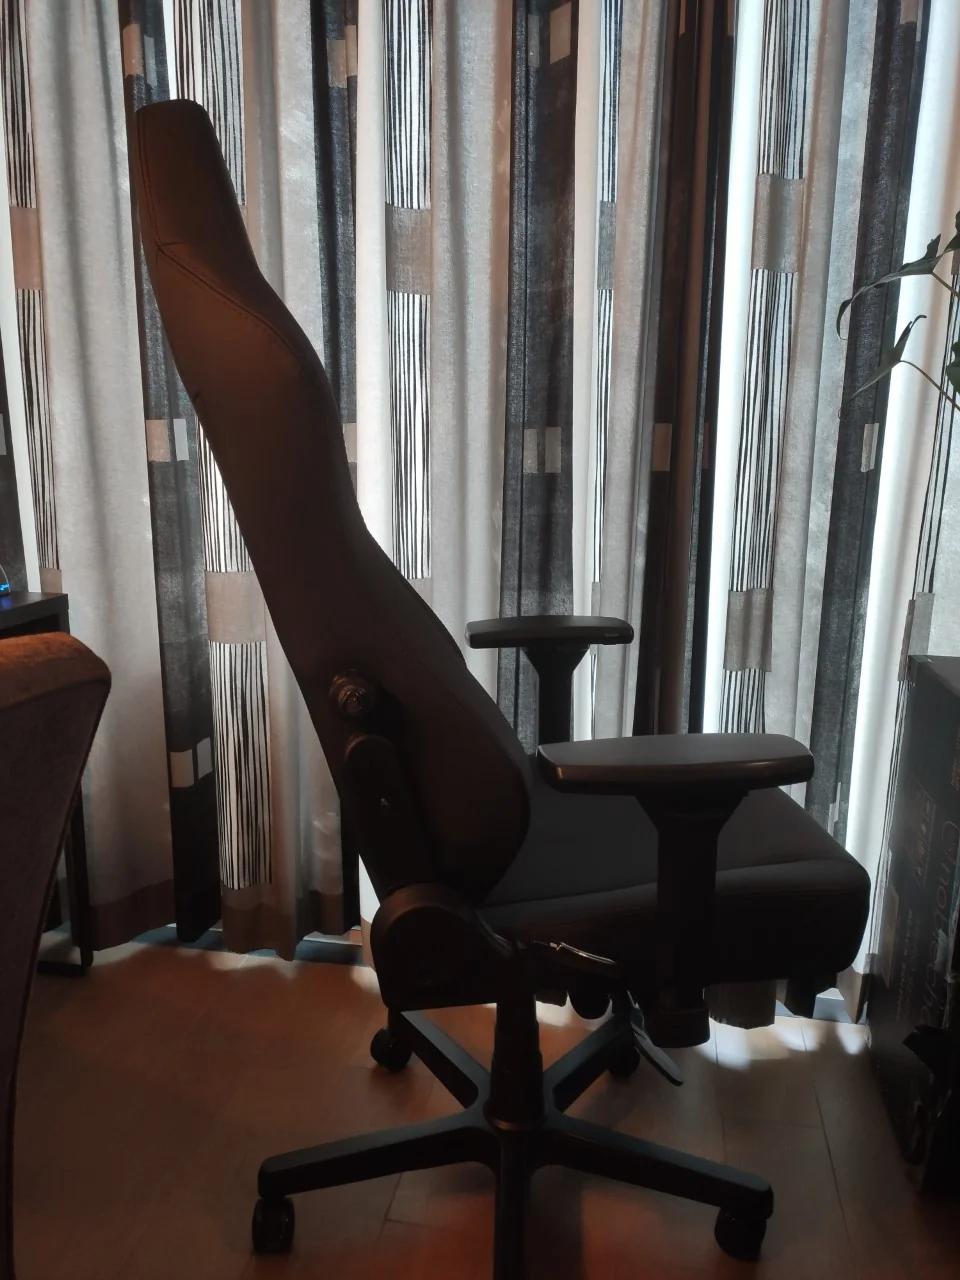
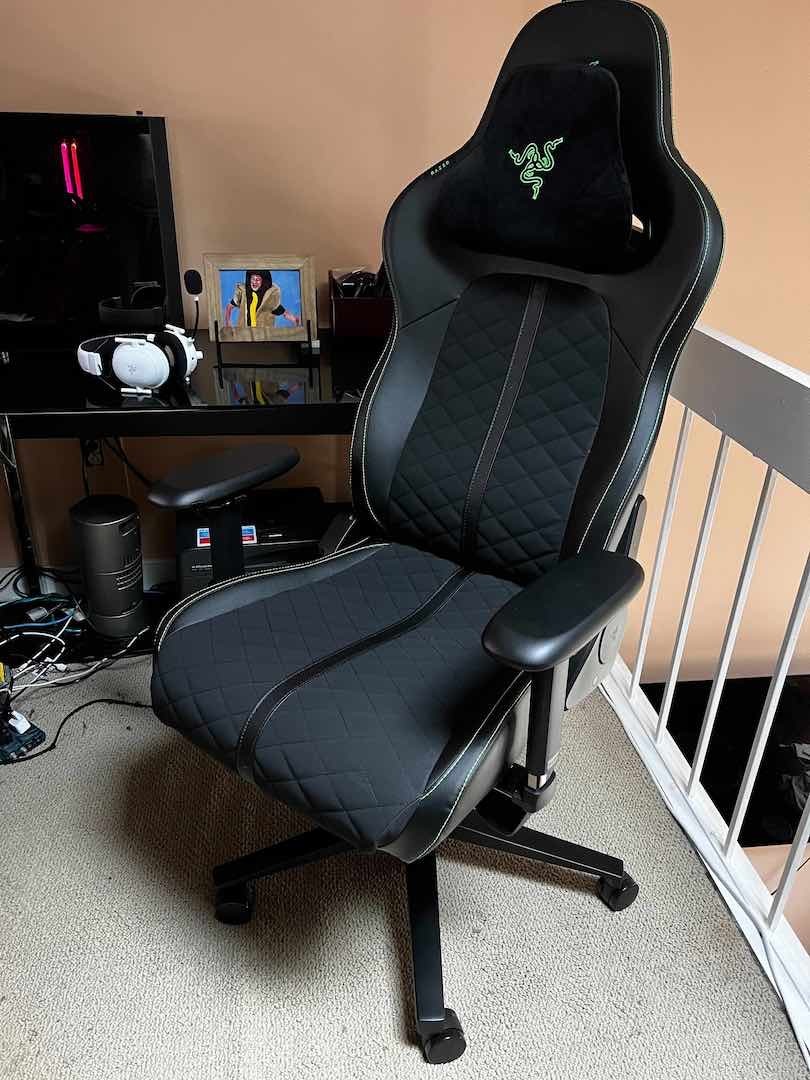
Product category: items_chair
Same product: no